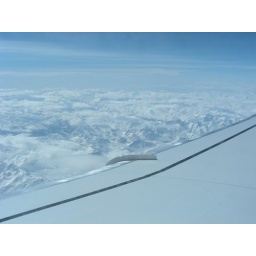
Flying over mountains is one of the times when I love to have a window seat.